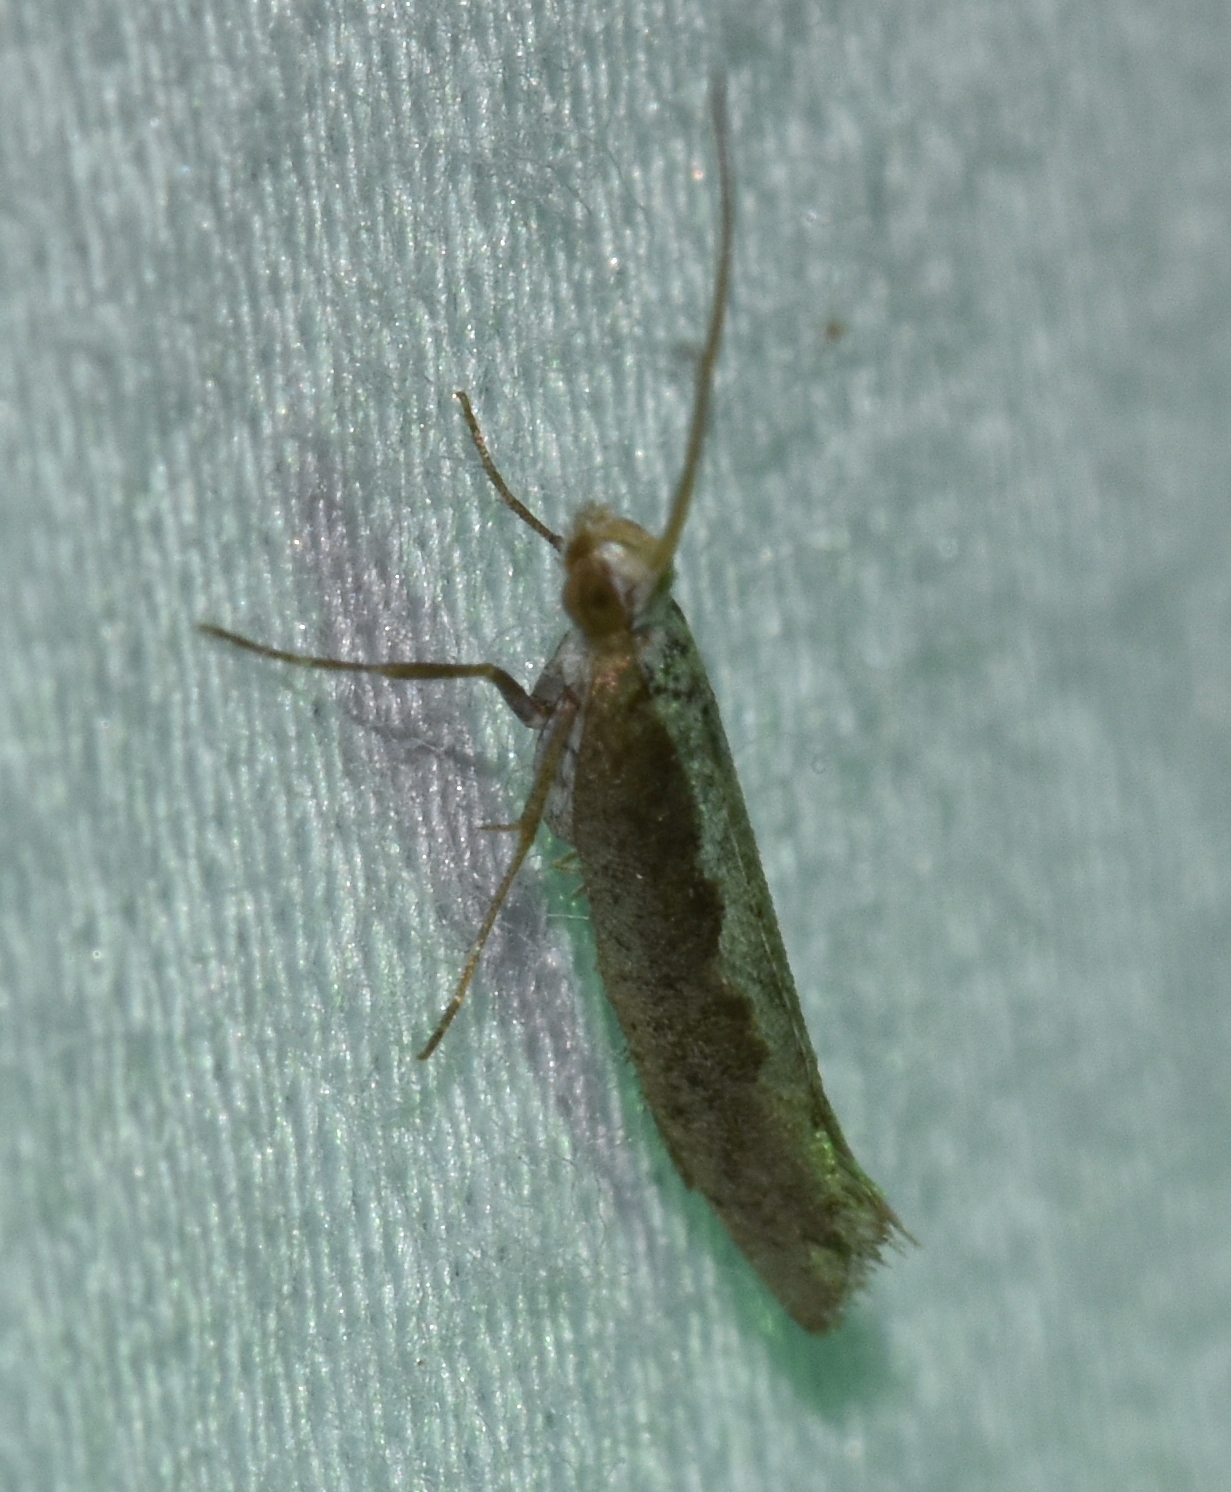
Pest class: diamondback_moth